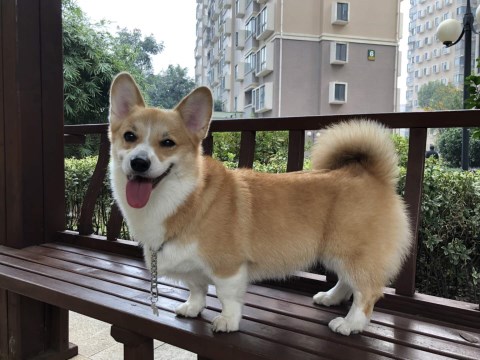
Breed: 2909-n000116-Cardigan